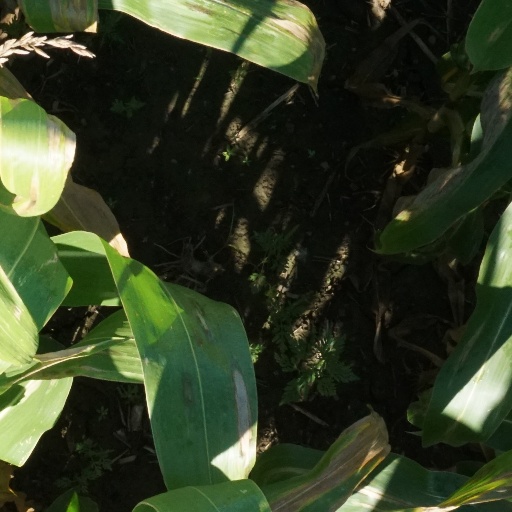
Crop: maize; corn